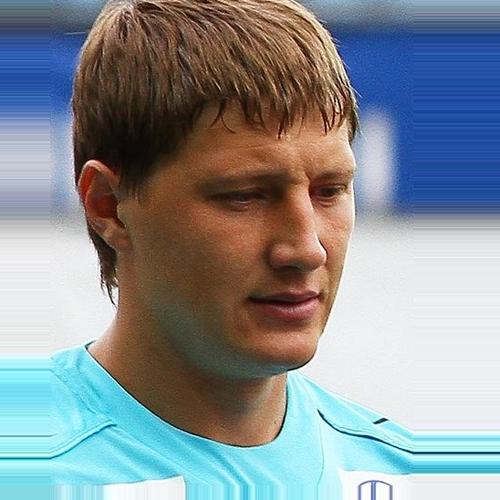
Age: 25